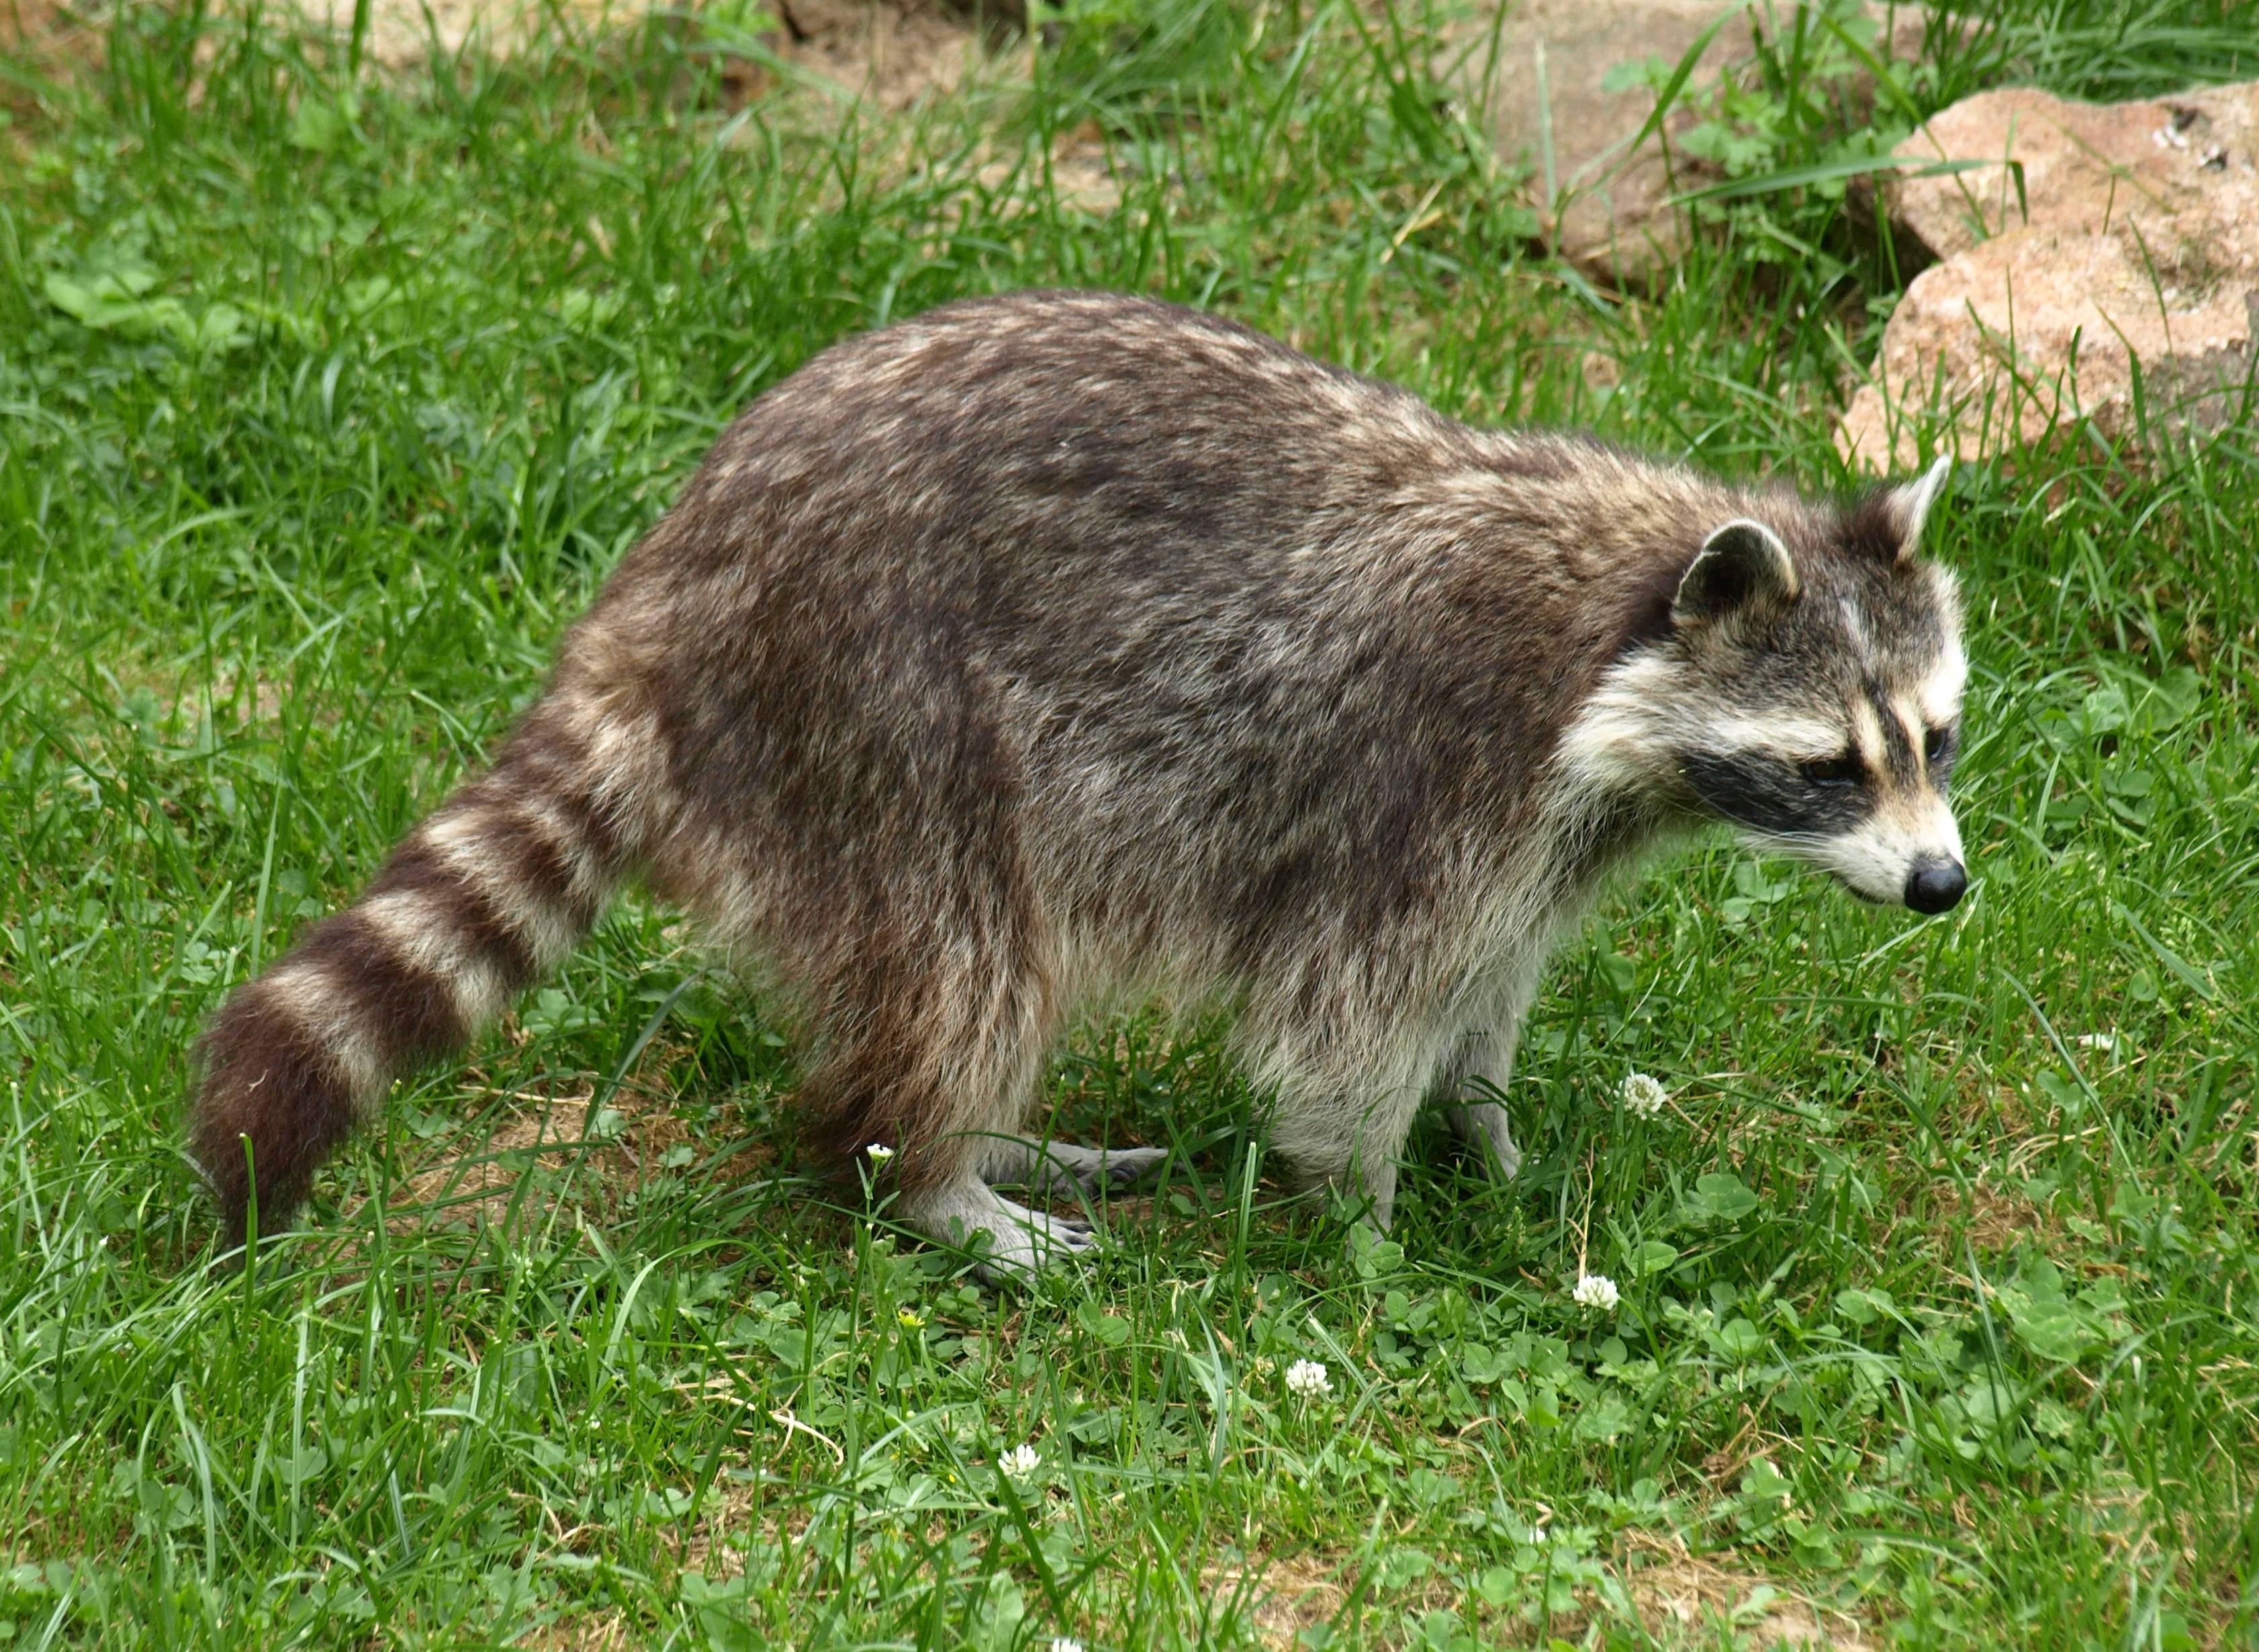
animal, cute, wildlife, zoo, fur, mammal, fauna, raccoon, furry, vertebrate, animal world, wildlife park, procyon, procyonidae, viverridae